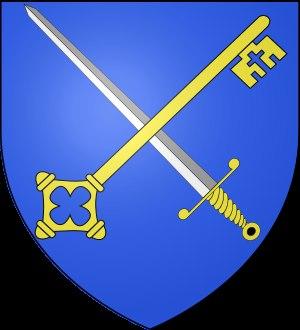
L'évêque de Nantes est à la tête du diocèse catholique français de Nantes, en Bretagne. Le diocèse couvre le département de Loire-Atlantique. L'évêque de Nantes siège dans la Cathédrale Saint-Pierre-et-Saint-Paul située dans la cité de Nantes. L'évêché de Nantes est suffragant de l'archevêché de Tours jusqu'en 2003, puis de l'archevêché de Rennes à partir de cette date. La création de l'évêché remonte au IVᵉ siècle.
La cathédrale Saint-Pierre-et-Saint-Paul de Nantes est une cathédrale catholique située place Saint-Pierre, à Nantes. C'est la cathédrale du diocèse de Nantes, siège de l’évêque de Nantes. Sa construction s’est étalée sur 457 ans, de 1434 à 1891, mais ces délais n’altèrent en rien la qualité ni la cohérence de son style gothique. Elle est classée monument historique depuis 1862.